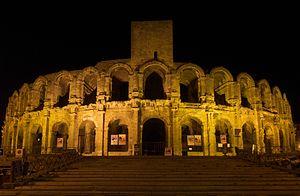
La liste d'arènes ci-après comprend :
Honoré Nicolas est un homme politique français, maire radical d'Arles et conseiller du canton-est.
La chapelle de la Charité, à Arles, fait partie d'un ensemble plus vaste : le couvent des Carmélites, que l'on a de la peine à identifier aujourd'hui car transformé en 1928 en hôtel de grand luxe. Bien préservée car ayant servi de salle de spectacles à l'hôtel, elle appartient désormais à la commune qui l'utilise pour des expositions temporaires.
La chapelle de la Genouillade, à Arles, est l'une des plus anciennes chapelles du département des Bouches du Rhône. Elle faisait initialement partie de la nécropole des Alyscamps dont elle fut séparée d'abord par le percement du canal de Craponne puis, plus tard et plus radicalement, par la trouée des ateliers S.N.C.F.
L’hôtel de Lestang-Parade à Arles est un hôtel particulier construit vers 1740 pour la famille de Lestang-Parade.